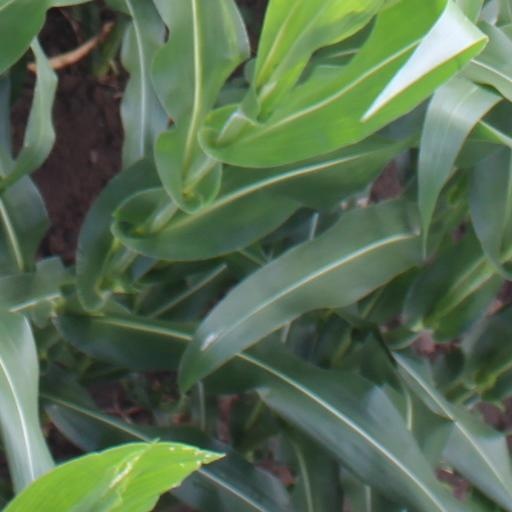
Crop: maize; corn